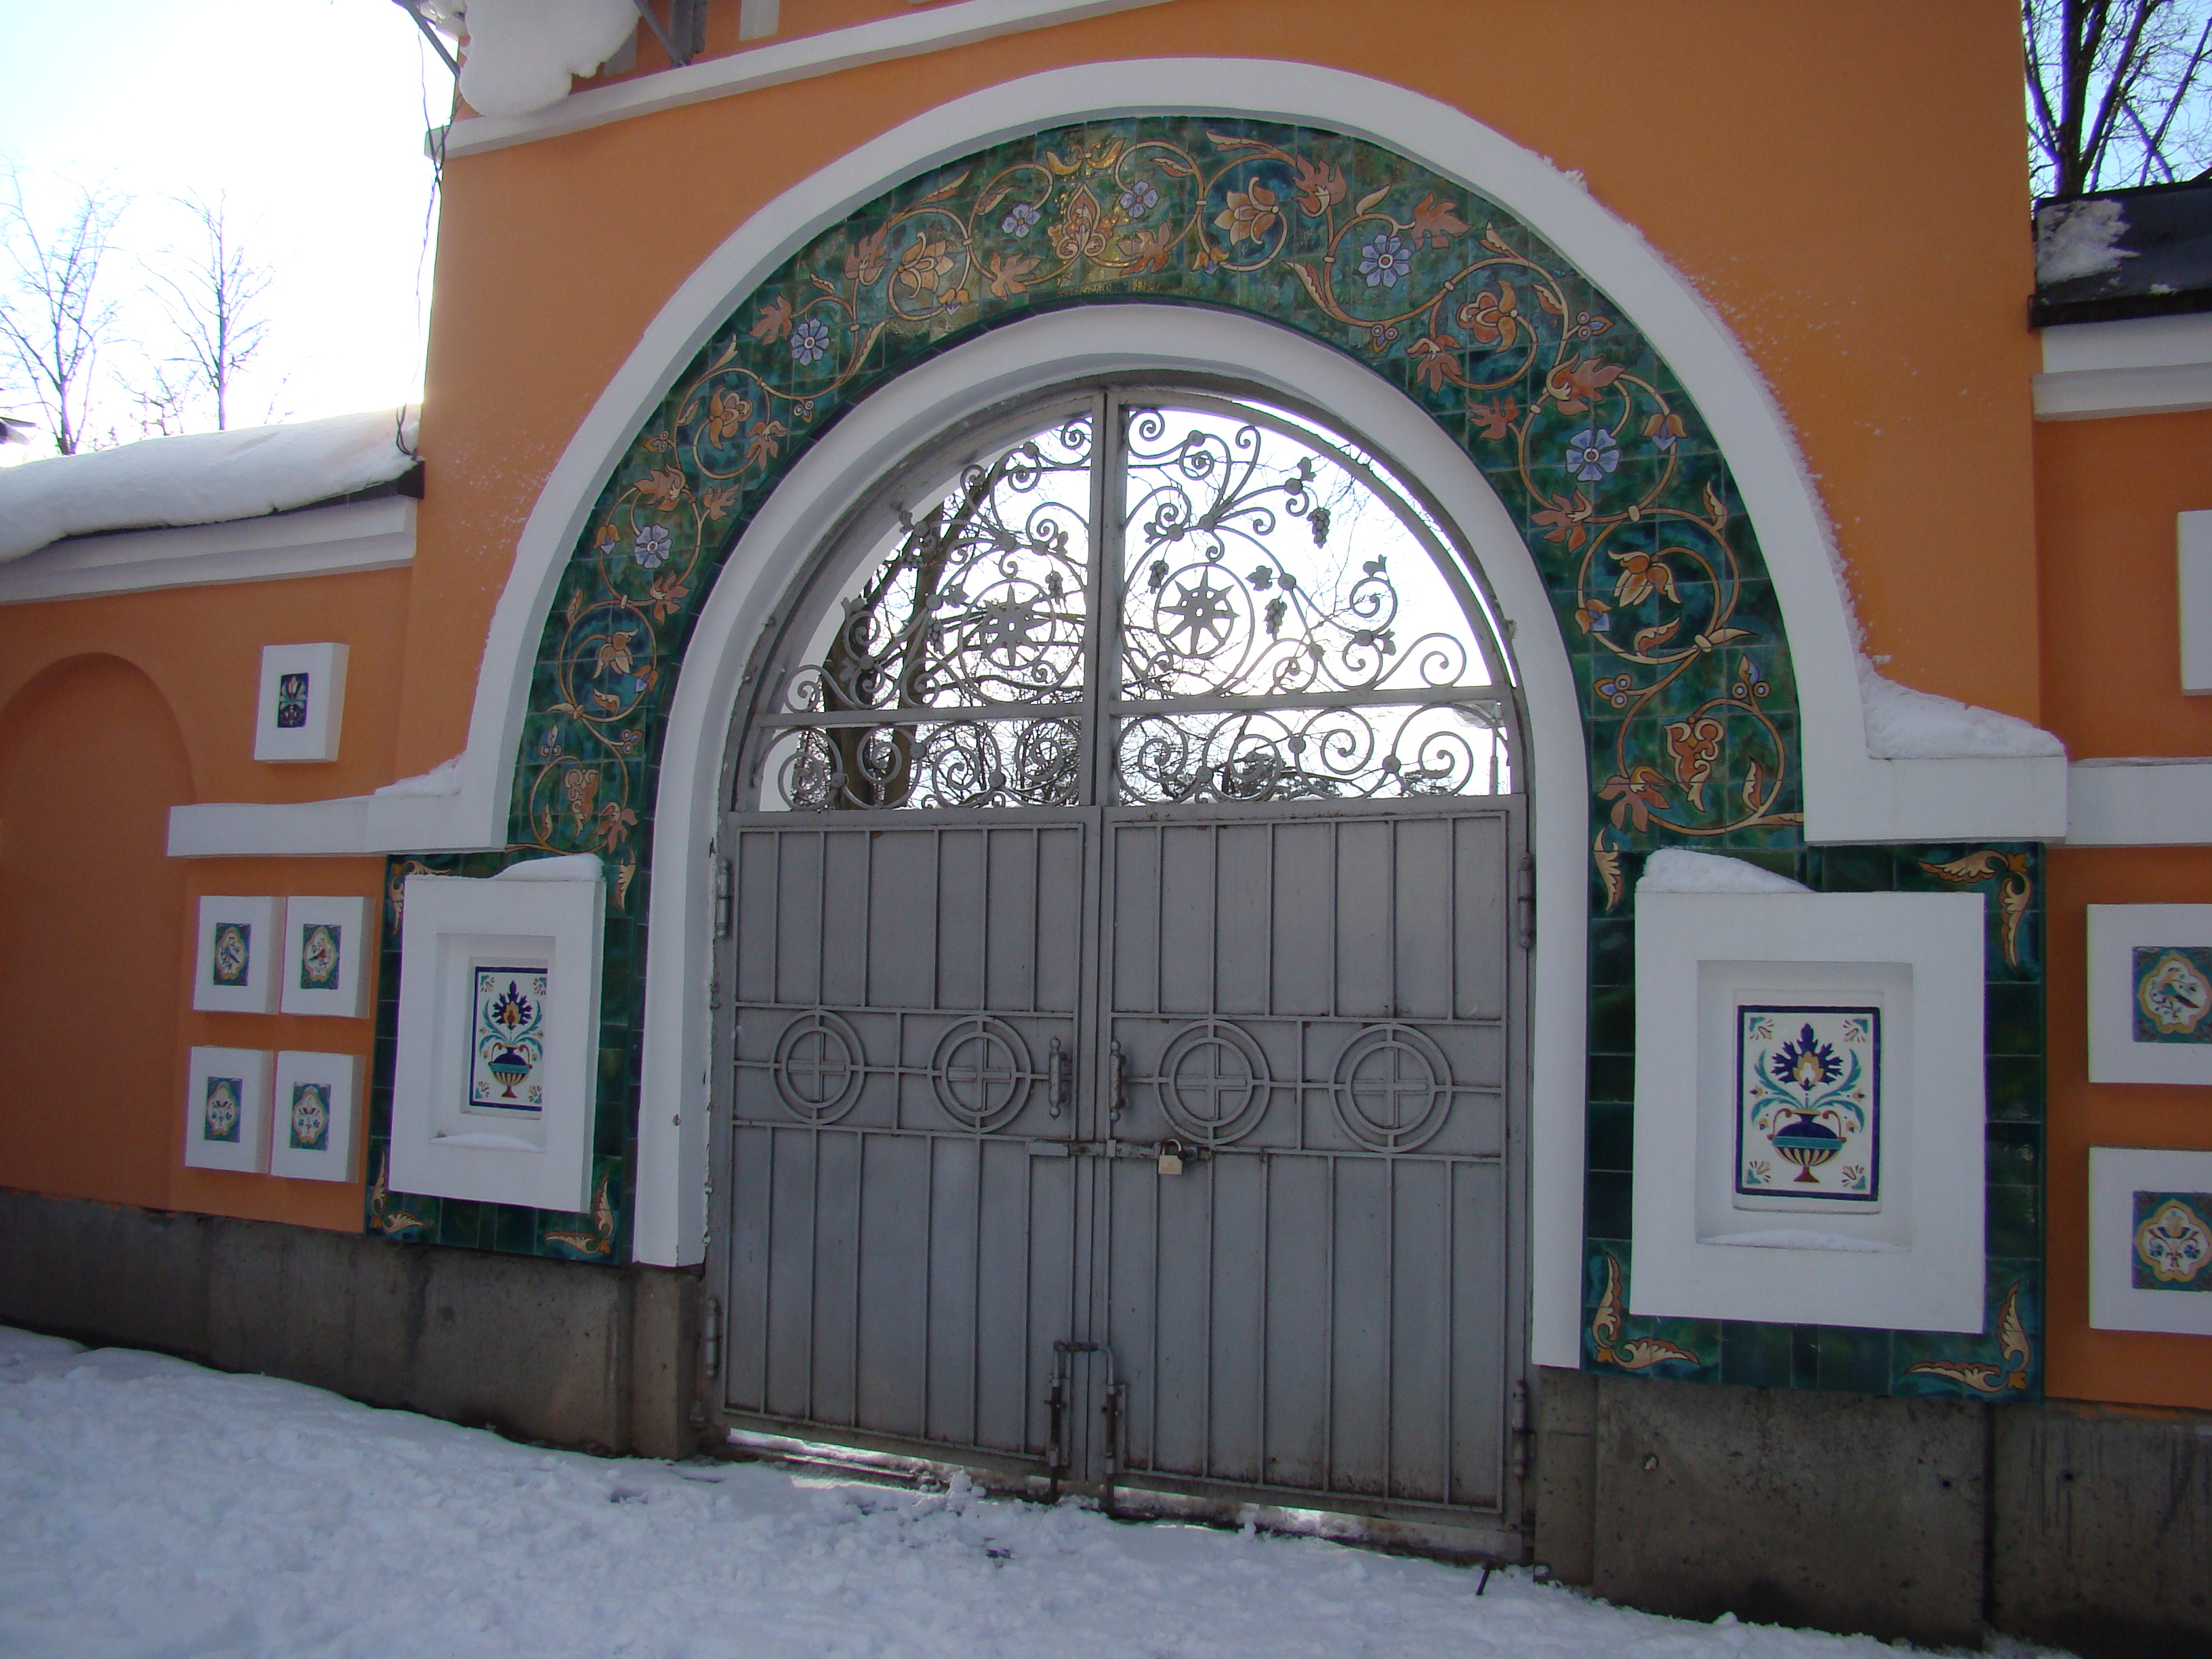
architecture, window, building, arch, facade, church, chapel, place of worship, art, cool image, shrine, synagogue, sony, estate, russia, moscowregion, dsc, h9, dsch9, peredelkino